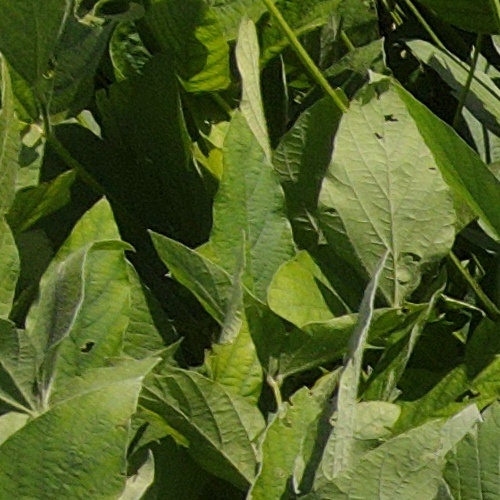
Label: Caterpillar